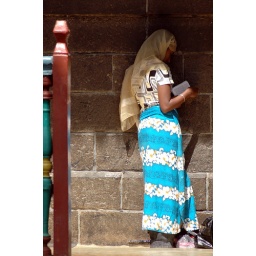
A young girl worshiping against the wall outside St. Mary's Church in Entoto, Ethiopia.